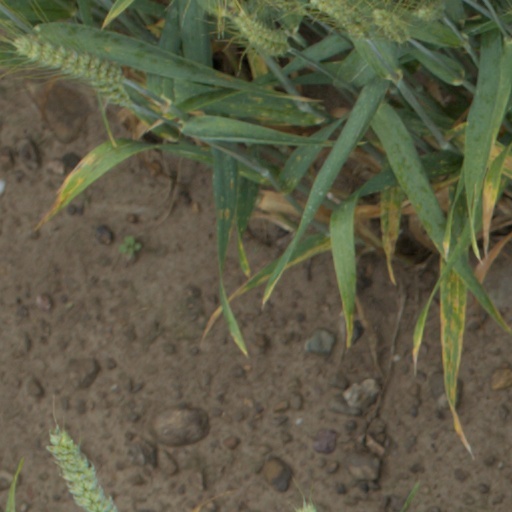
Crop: wheat